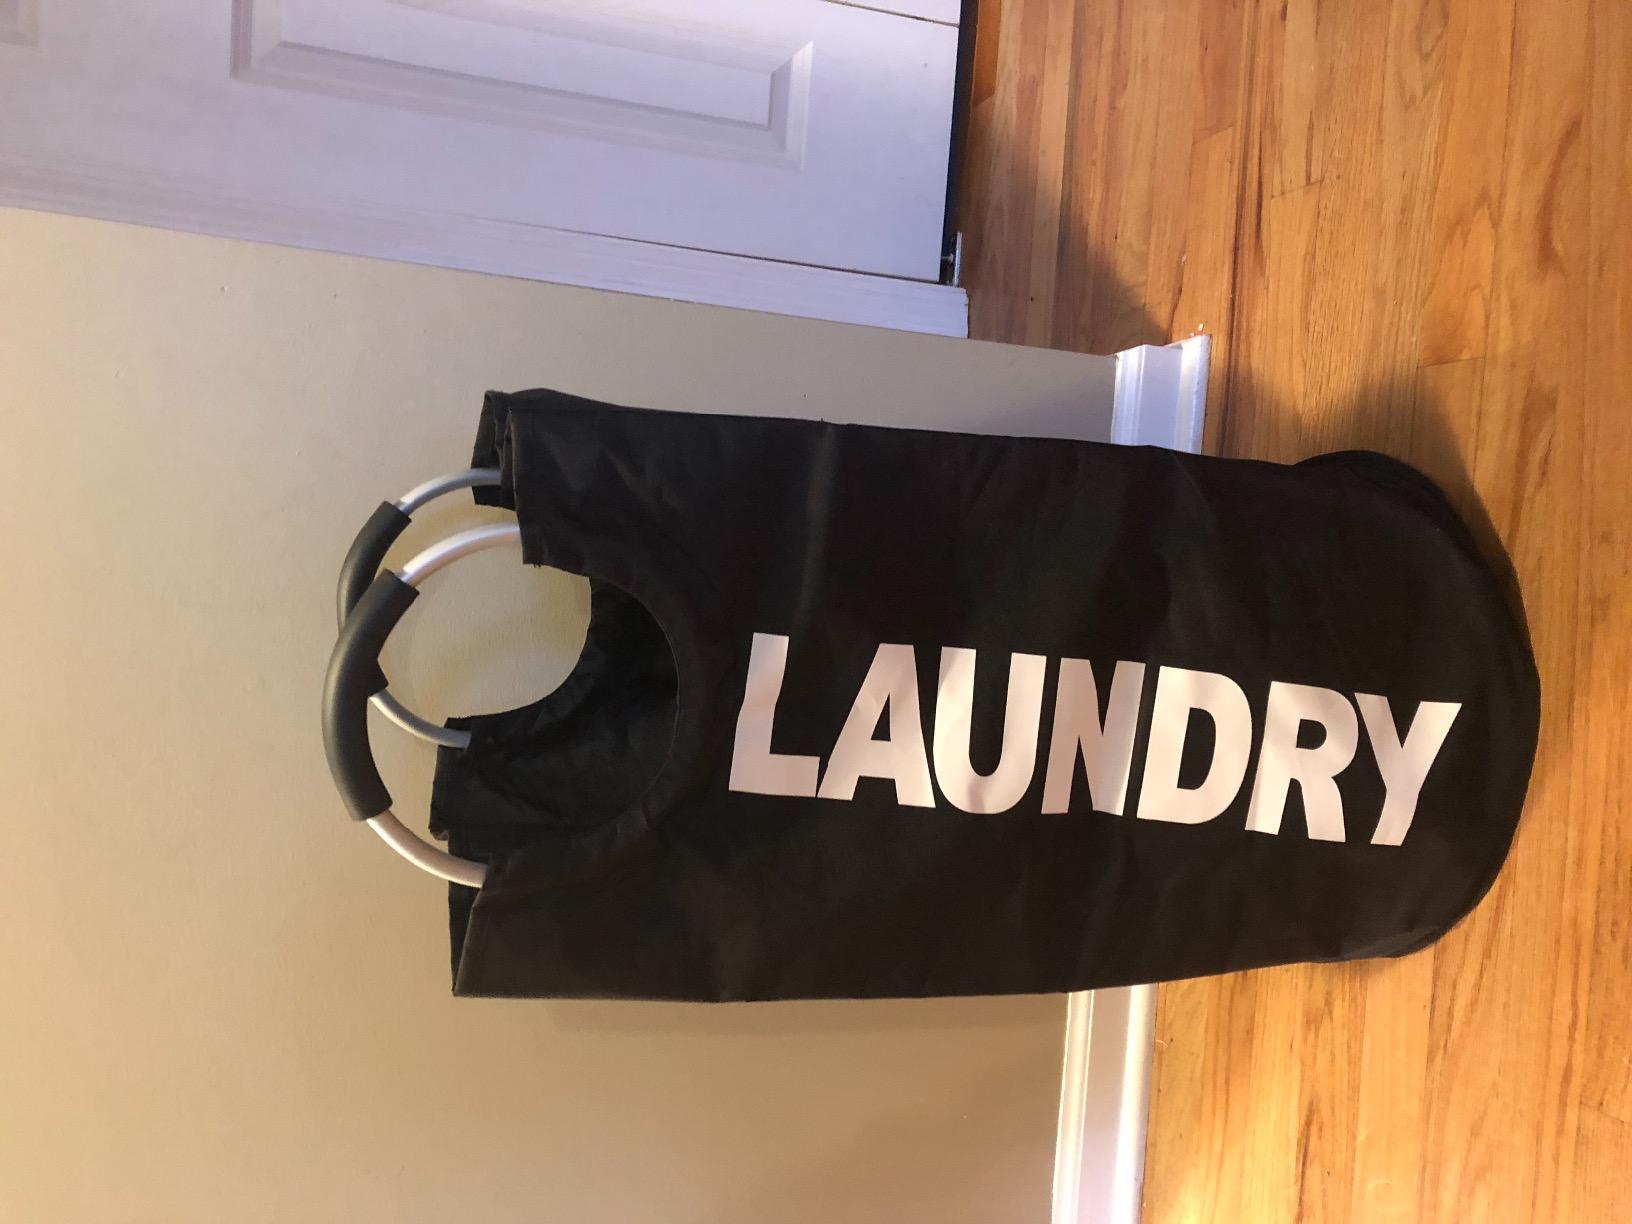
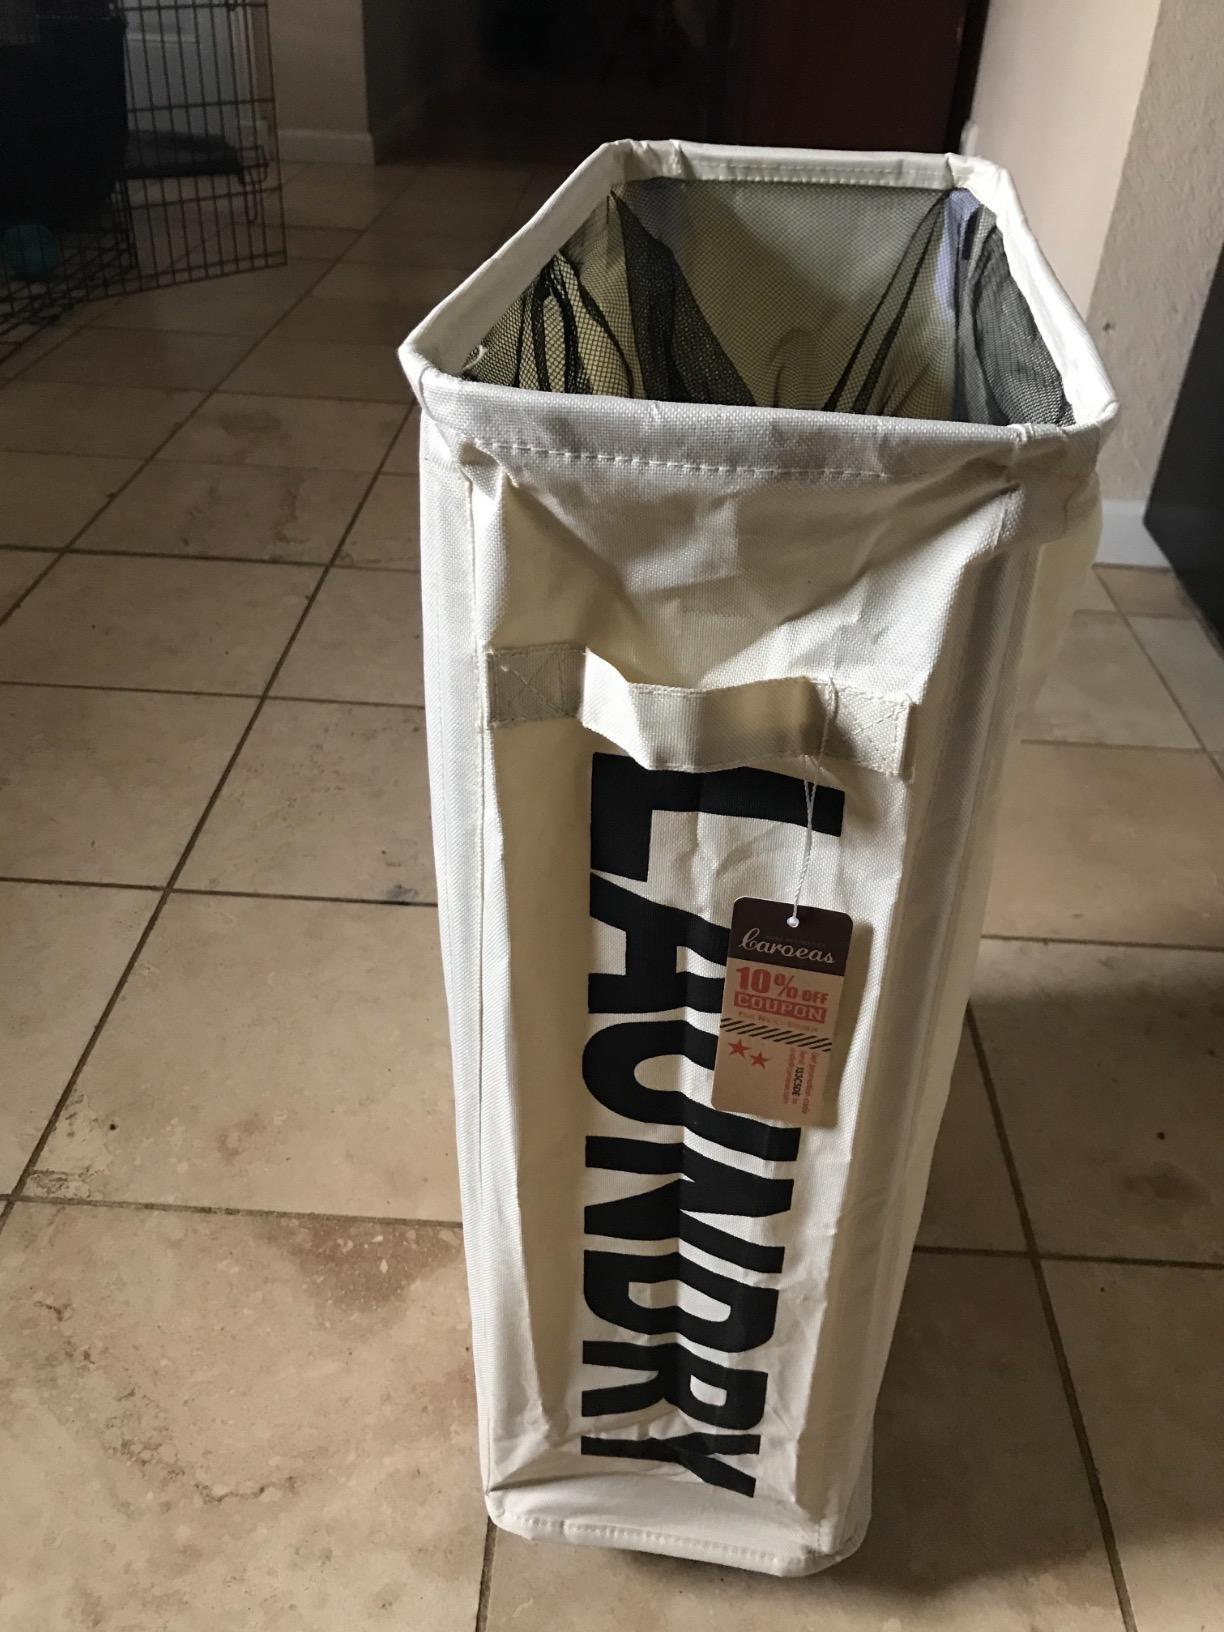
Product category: items_hamper
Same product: no